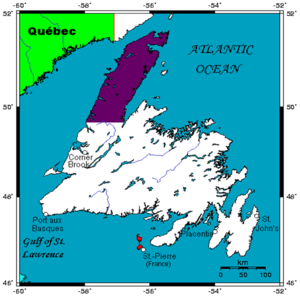
La Grande Péninsule du Nord, également appelée péninsule Northern, est une péninsule située dans le Nord-Ouest de l'île de Terre-Neuve au Canada. Riche en histoire, la péninsule possède deux sites classés au patrimoine mondial : L'Anse aux Meadows et le parc national du Gros-Morne.